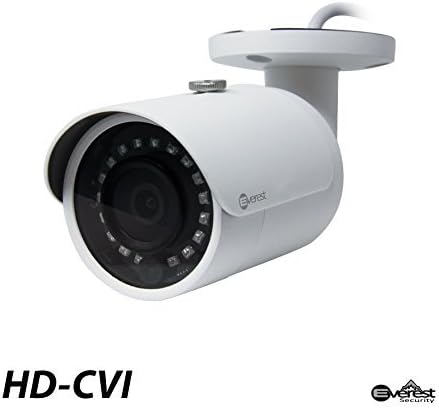
Everest Security™ 2 Megapixel HD-CVI Mini Bullet Camera 3.6mm Lens Starlight Technology with Smart IR 1080P for HD-CVI ONLY Surveillance CCTV
Category: Camera & Photo
Starlight cameras have advanced sensors that are capable of providing color or better black and white details at night depending on location. These cameras also have SMART IR which balances the infrared to reduce hotspots. The TRUE WDR (Wide Dynamic Range) offers better video under imbalanced light conditions. The IP67 housing is vandalproof and weatherproof enabling indoor or outdoor operation. This camera ONLY works with HD-CVI DVRs. 12V CCTV Power is not included. Warranty and support available. Please check out our other Everest Security Products.
Features: 2 Megapixel HD 1080P Video Sensor STARLIGHT Technology with 3.6mm Lens | SMART IR Night Vision (up to 99ft) | 1080p Real-Time 30FPS with True WDR (wide dynamic range) option | IP67 Weatherproof made for indoor or outdoor. Pivot ball mount. | 12V power is not included. For use with HD-CVI DVR only.